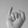
ASL letter: I